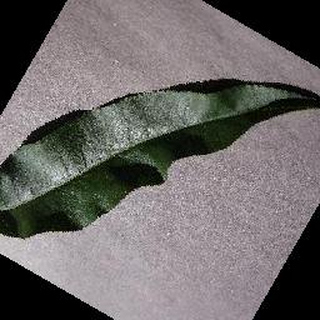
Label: healthy_peach